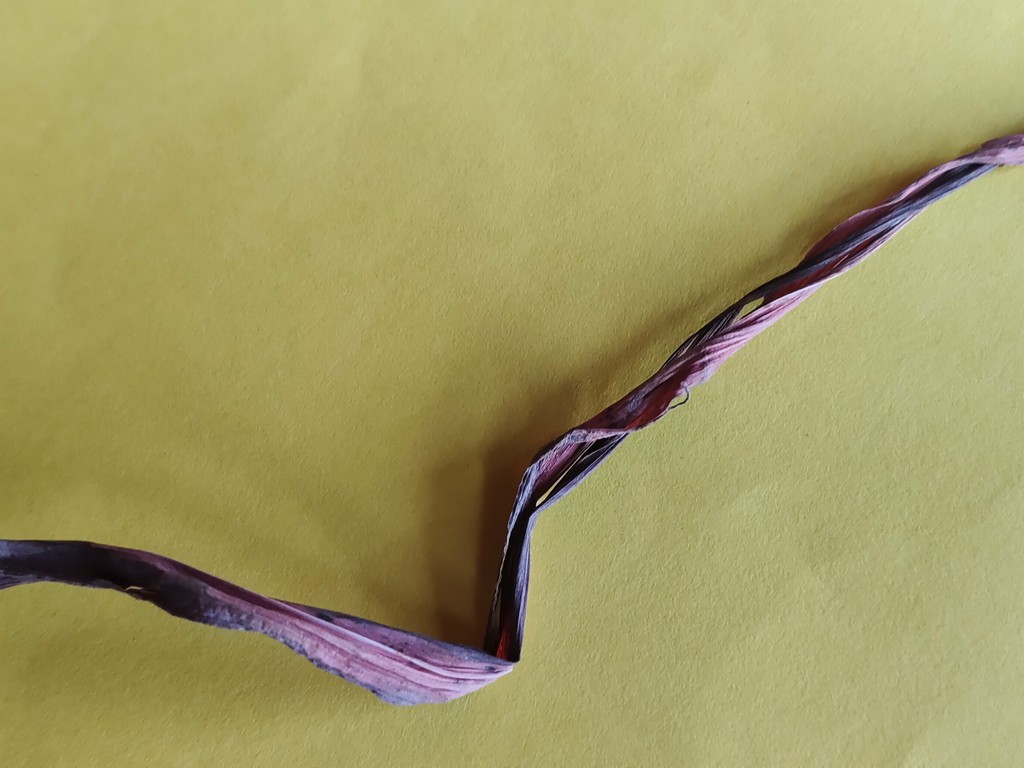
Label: Dried